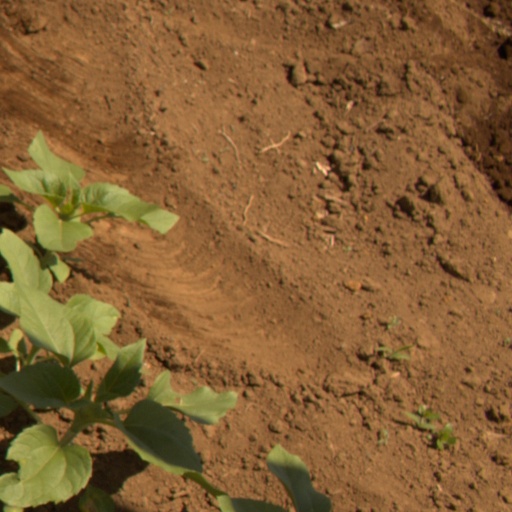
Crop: Jerusalem artichoke